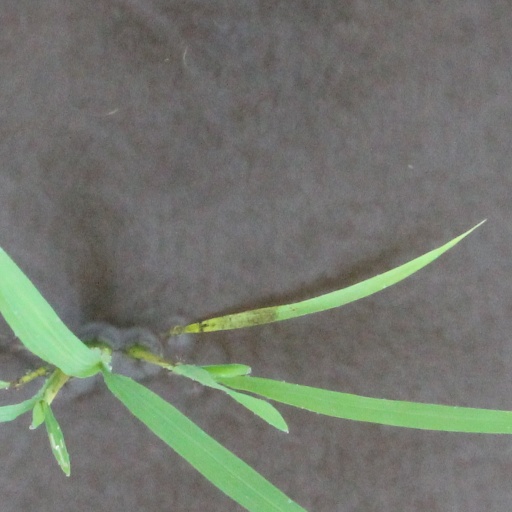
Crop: rice